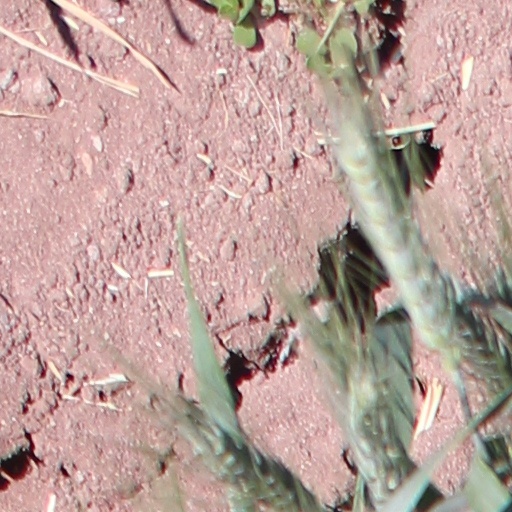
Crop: wheat